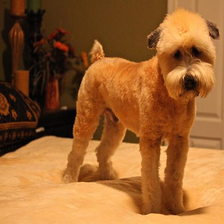
Species: dog
Breed: wheaten terrier